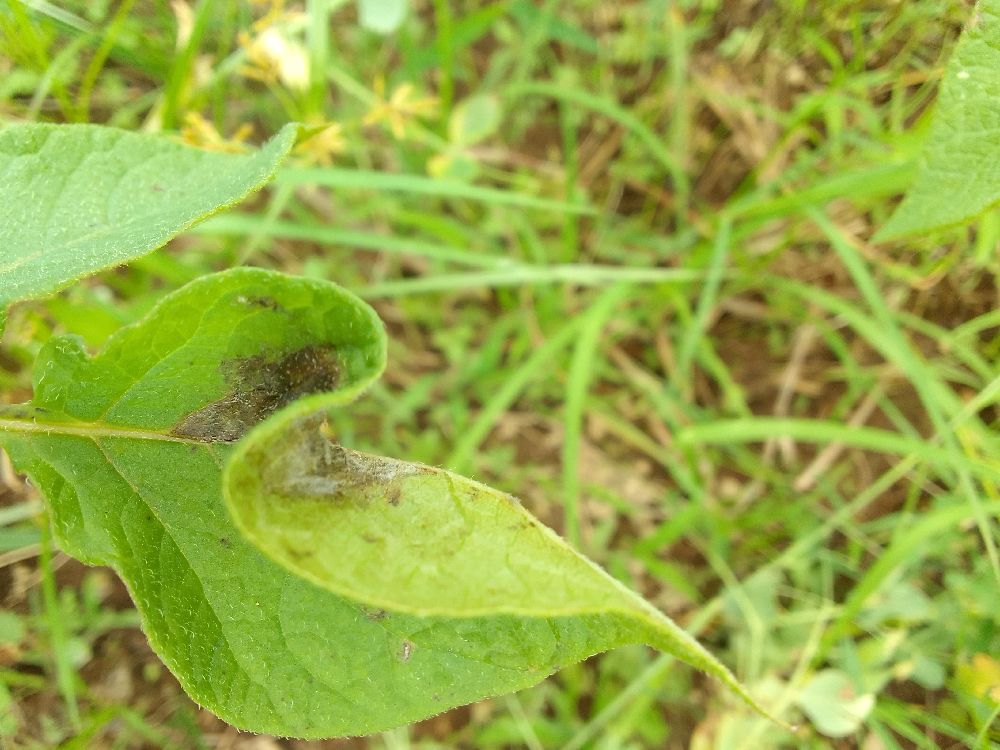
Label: Late blight